King's Guard (Thailand)

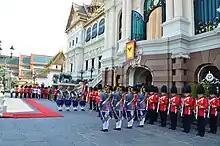
King's Guard at Grand Palace

The first Royal Guards unit was established by King Chulalongkorn (Rama V) in 1859, when he was still the heir. Initially, the Royal Guards were servants with duties such as scaring crows, which led to commoners referring to them as the "Mahat Lek Lai Ka," roughly translated as ""Scarecrow Corps"".